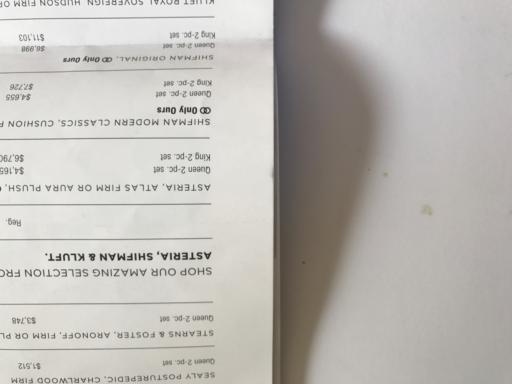
Label: paper